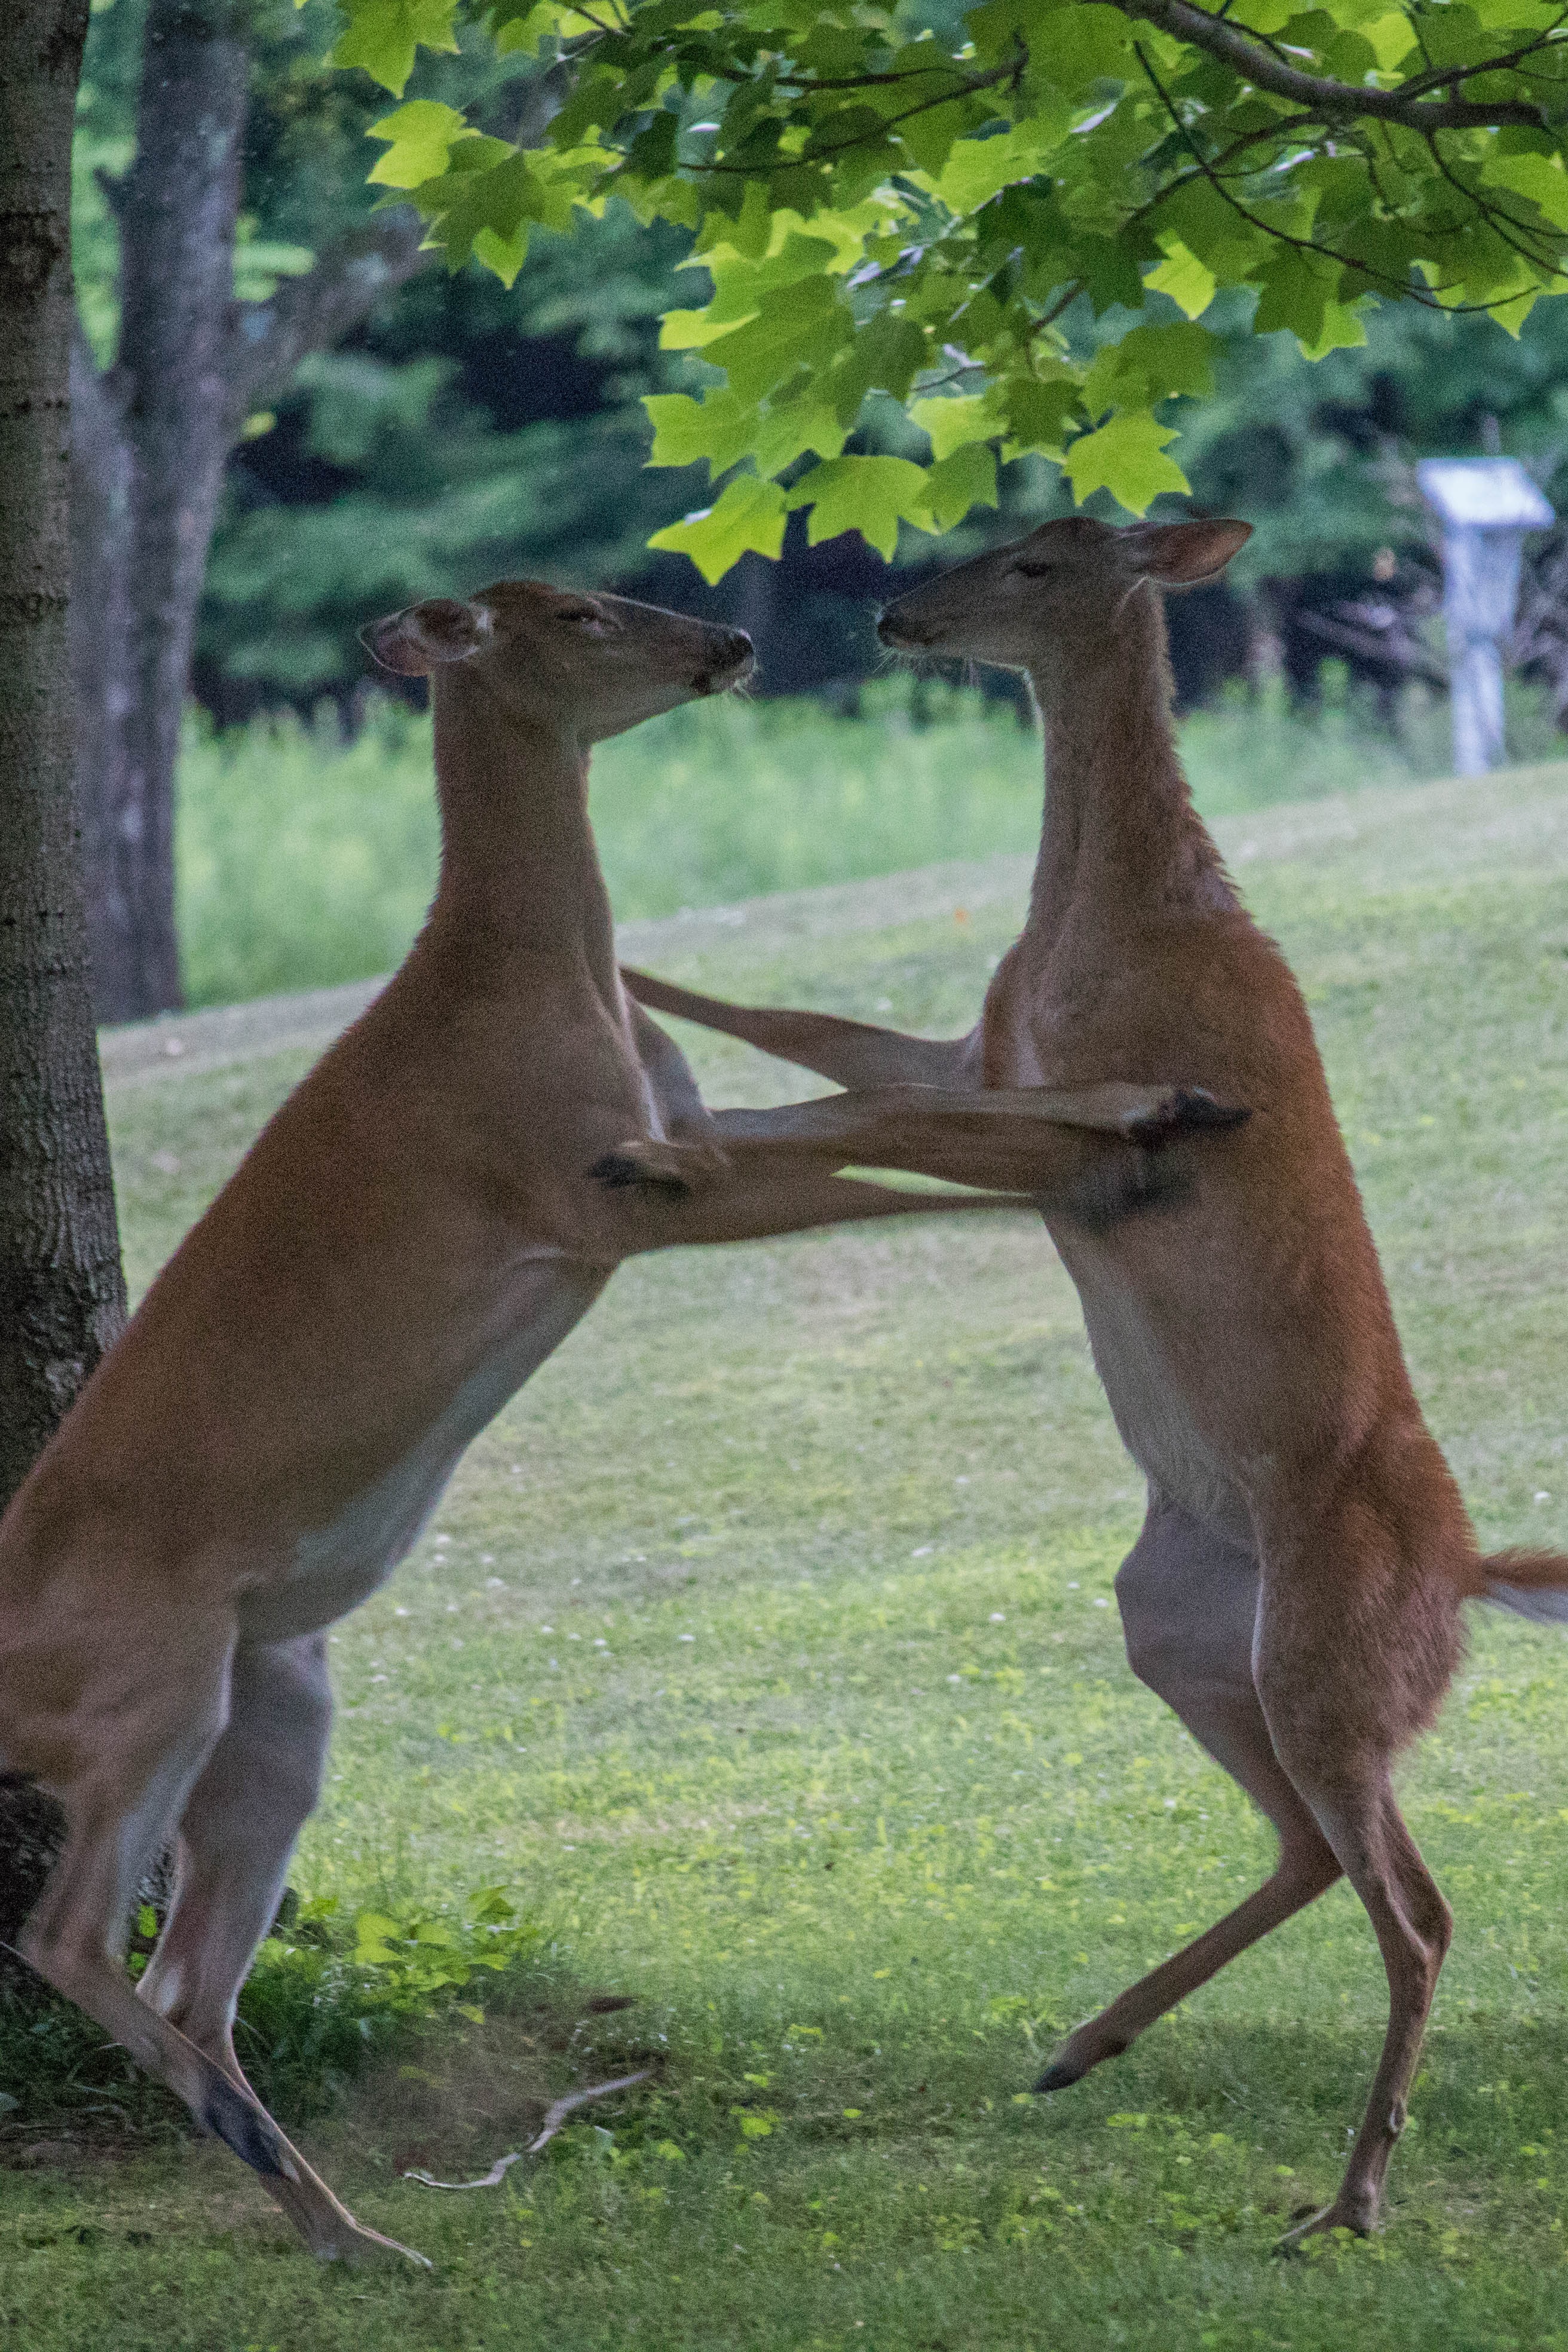
wildlife, deer, zoo, mammal, fauna, playful, kangaroo, pennsylvania, vertebrate, dancing, hunting, marsupial, foal, giraffidae, white tailed deer, does, macropodidae, camel like mammal